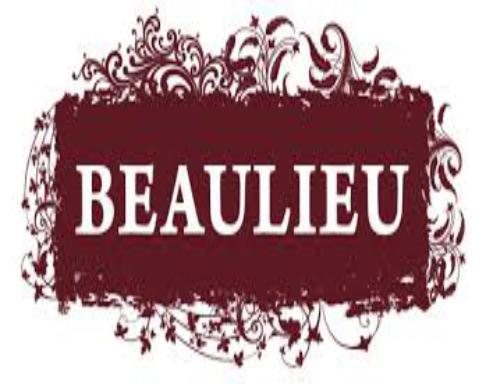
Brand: Beaulieu
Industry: Food